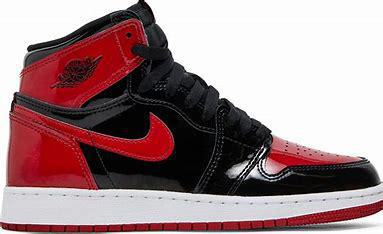
Brand: Jordan
Model: 1 OG